Maxol

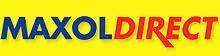
One of the two Maxol Direct logos.

In 2011, Maxol Direct home heating oil was sold to DCC Energy, which also owns Emo. That same year, they stopped producing the alternative e85, a type of biofuel made from whey in cheese processing for FFV (Flex Fuel Vehicle).